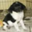
Label: dog